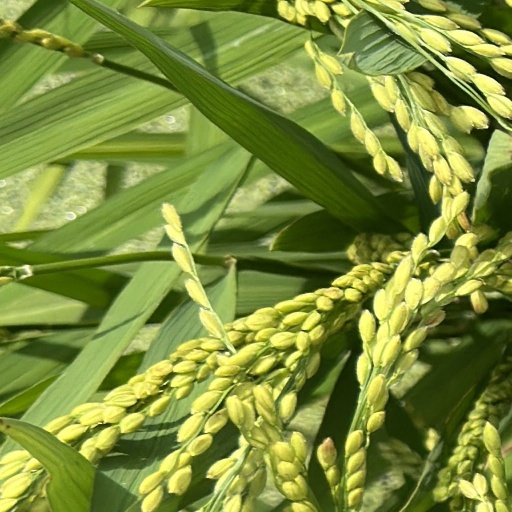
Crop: rice